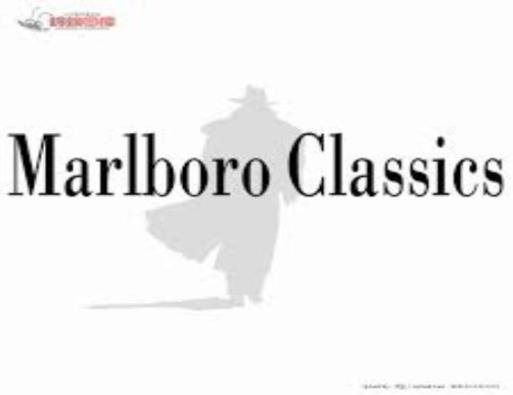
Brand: marlboro
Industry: Necessities